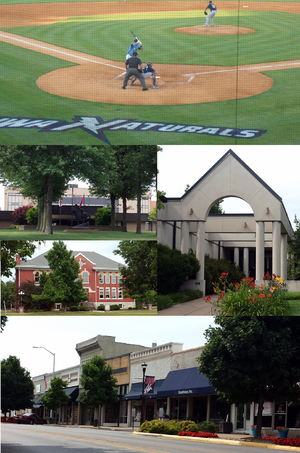
Springdale (Arkansas)
Springdale er en by i den nordvestlige del af delstaten Arkansas i USA. Byen har 69.797 indbyggere og er dermed den fjerdestørste by i Arkansas. Den ligger i de to amerikanske counties Washington County og Benton County.